3 A.M. 3D

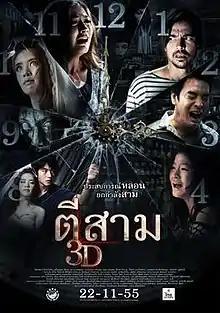
Theatrical release poster

3 A.M. 3D is a 2012 Thai 3D anthology supernatural horror film directed by Patchanon Tummajira, Kirati Nakintanon and Isara Nadee. It is produced by Five Star Production. It is composed of three short films with different themes, united by a common motif of the 3 A.M. hour, considered as the time when supernatural things tend to occur.